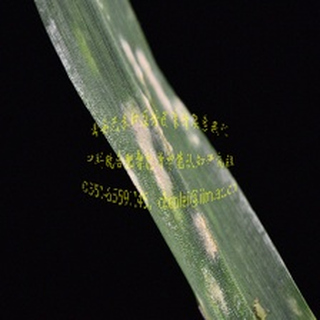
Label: wheat_mildew